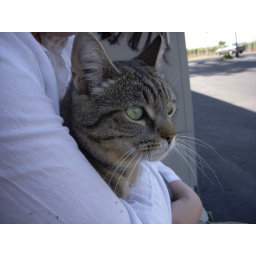
Cute kitty roamed the Heritage Oaks vineyard....brand new winery in Lodi. Yay! We bought a few bottles of futures.